Kunal Sawant

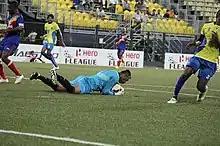
Kunal Sawant Saving a shot

After finishing school, Sawant was selected for Goans Sports Club (a local club in Mumbai, playing in the First Division) and played with them from 2002 until 2003. He was later selected to play with Mahindra United U-19 team and had a brief stint playing in the Indian National Football League.